Gorenje, Postojna

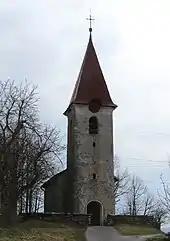
Saint Leonard's Church

The local church in the settlement is dedicated to Saint Leonard and belongs to the Parish of Studeno.